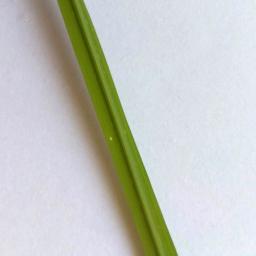
Label: Rice___Healthy